Chevrolet Impala (fourth generation)

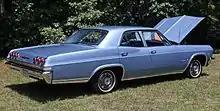
1965 Impala four-door sedan

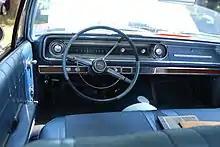
Interior of a 1965 Impala sedan

Totally redesigned in 1965, the Impala set an all-time industry annual sales record of more than 1 million units in the United States; which has never been bettered. The new full-size Chevrolet featured dramatically rounded sides, and an all-new front end with new hood contours, curved, frameless side glass (for pillarless models), and sharper angled windshield with newly reshaped vent windows. Sport Coupes wore a sleek semi-fastback roofline, and wheel well moldings were revised. Chevrolet promoted the cars' Wide-Stance design, adhesively bonded windshield, and improved full-coil suspension. A two-tone instrument panel put gauges in a recessed area ahead of the driver. The "X" frame was dropped for a new Girder-Guard full-width perimeter frame which reduced the size of the inside driveline tunnel and redesigned suspension. Two-speed Powerglide, as well as Synchro-Mesh 3- and 4-speed manual transmissions were available. The Turbo Hydra-Matic automatic transmission was offered for the first time. As with previous years, Impalas featured more chrome trim inside and out, with pleated tufted upholstery and door panels plus simulated walnut trim on the lower instrument panel.